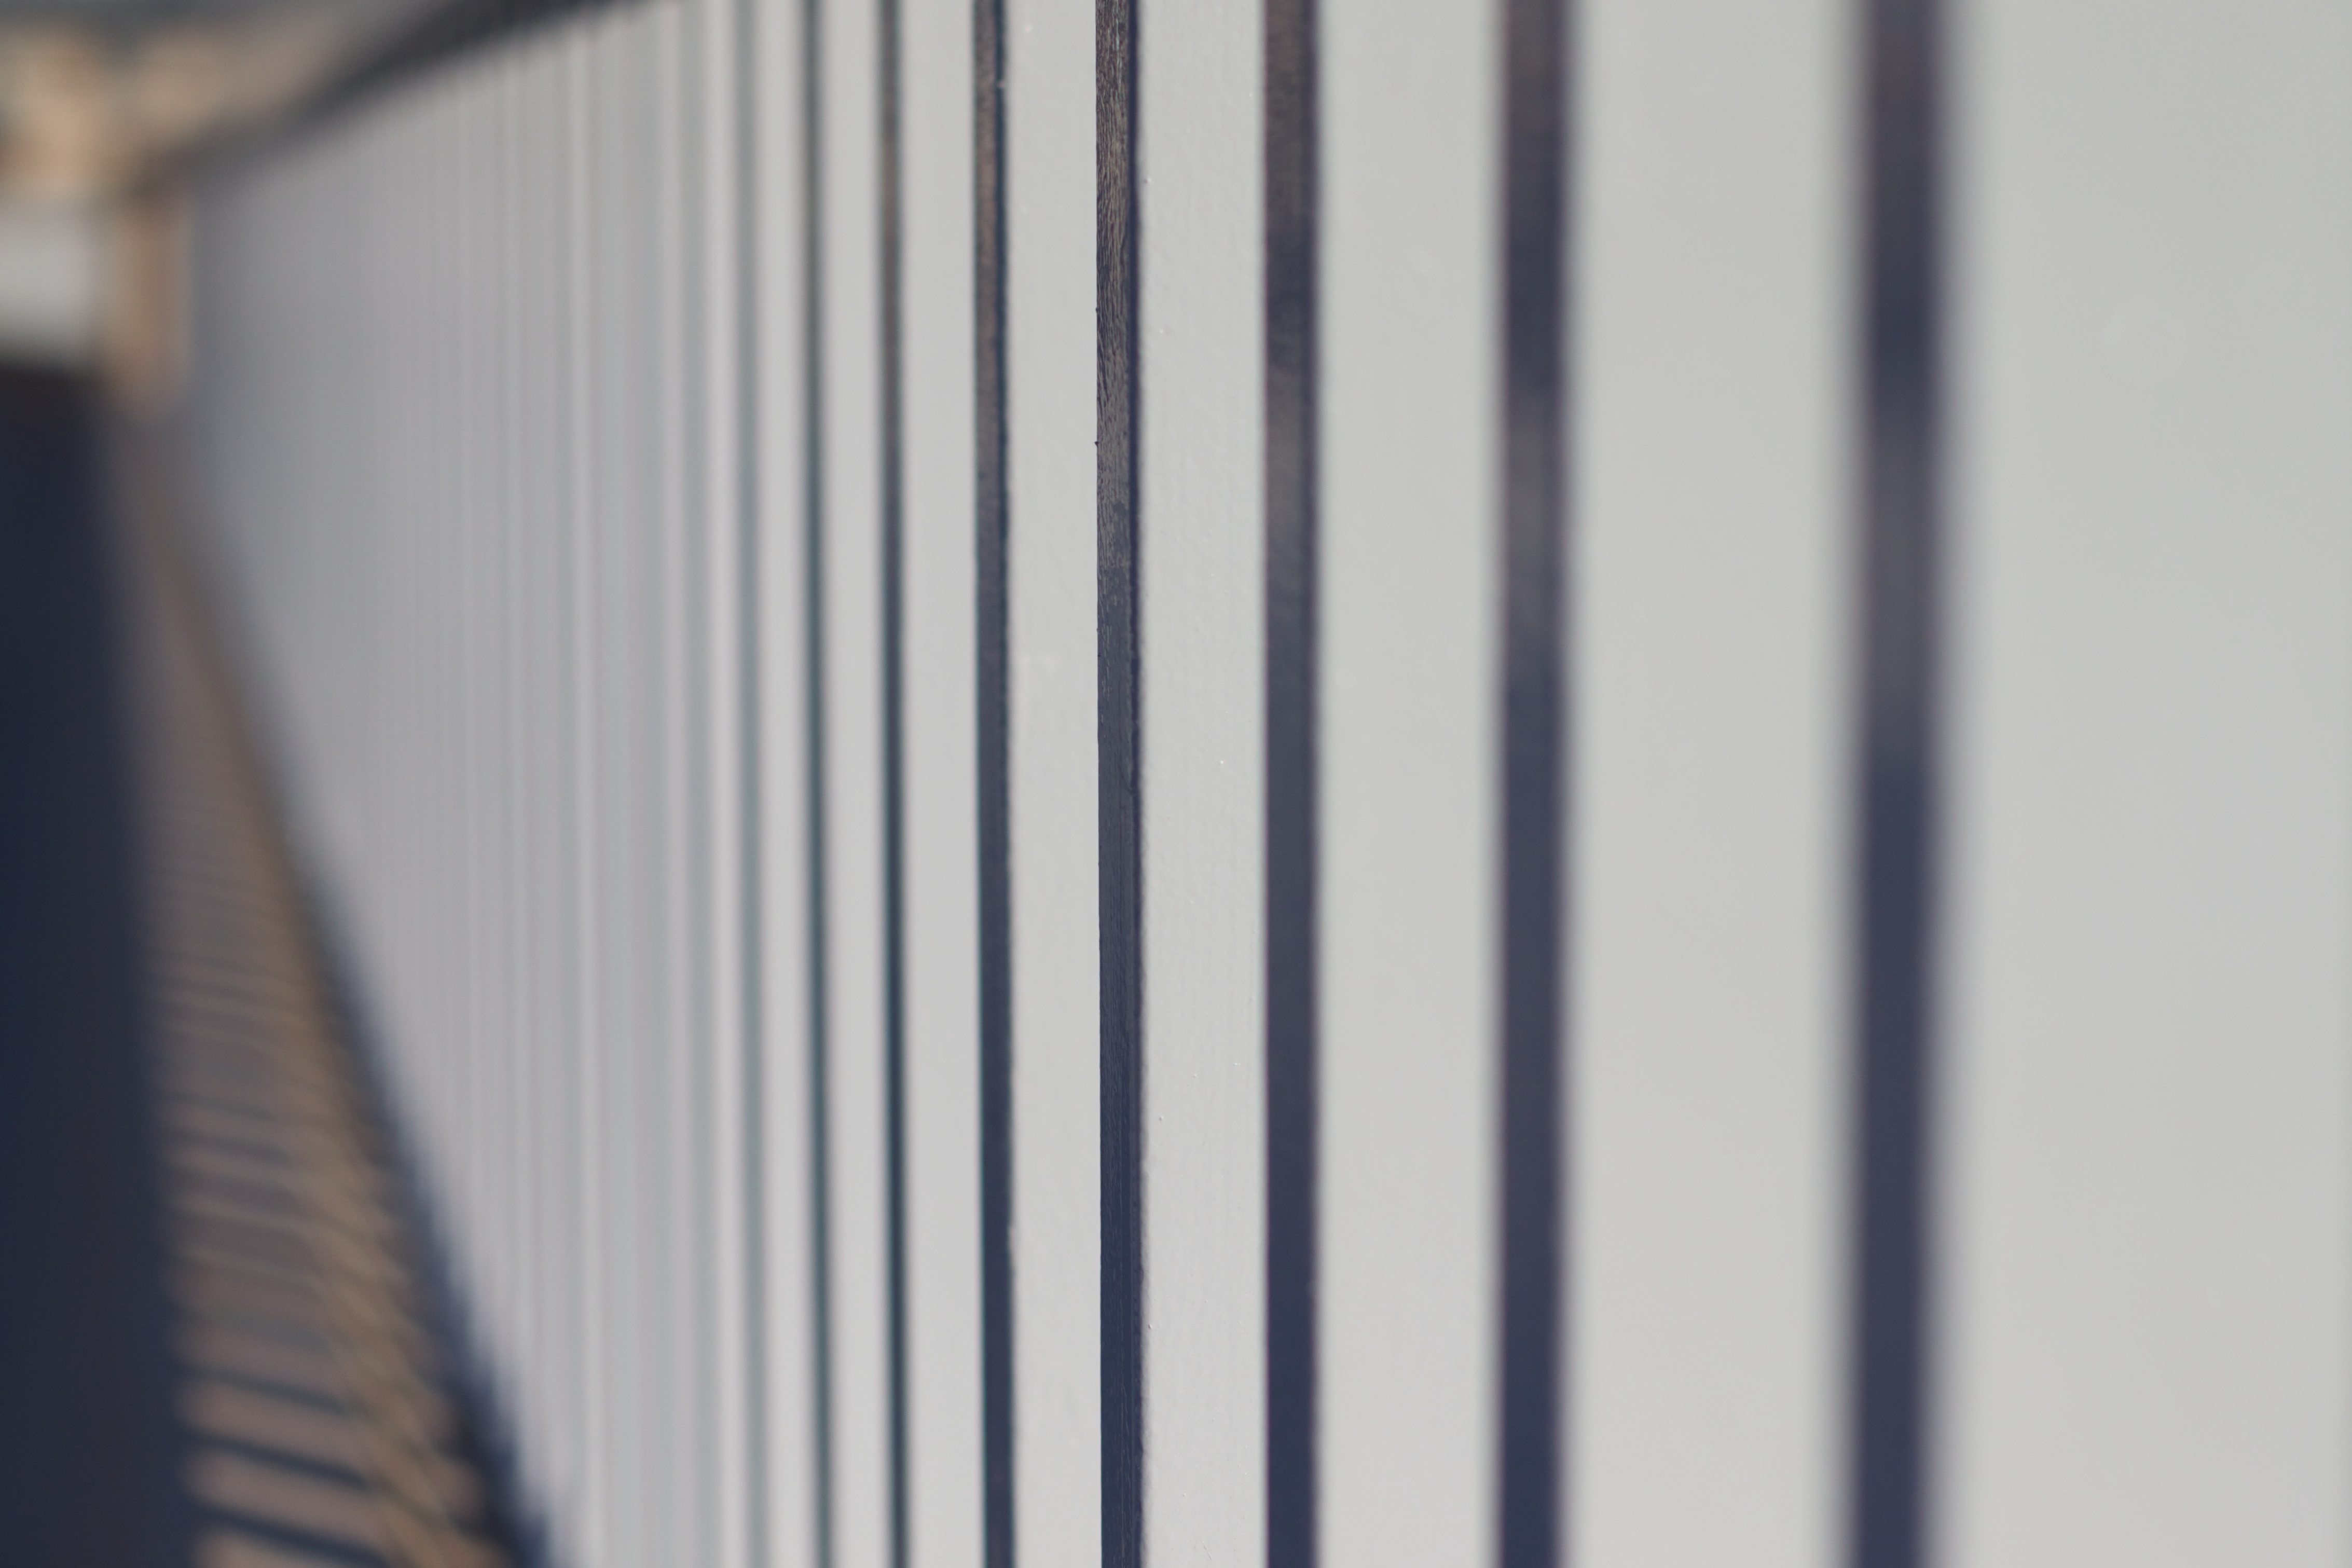
wing, wood, white, window, line, curtain, blue, interior design, product, window covering